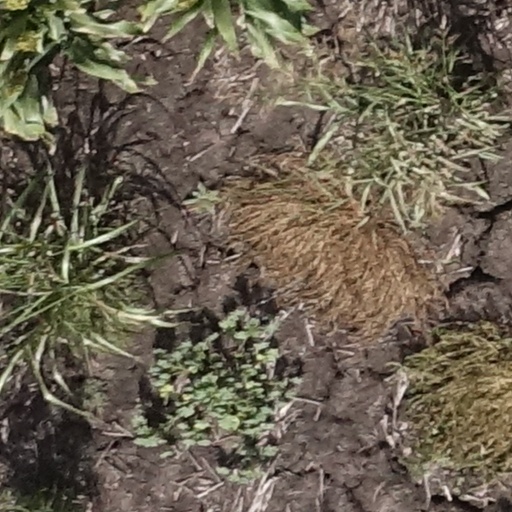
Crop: sorghum